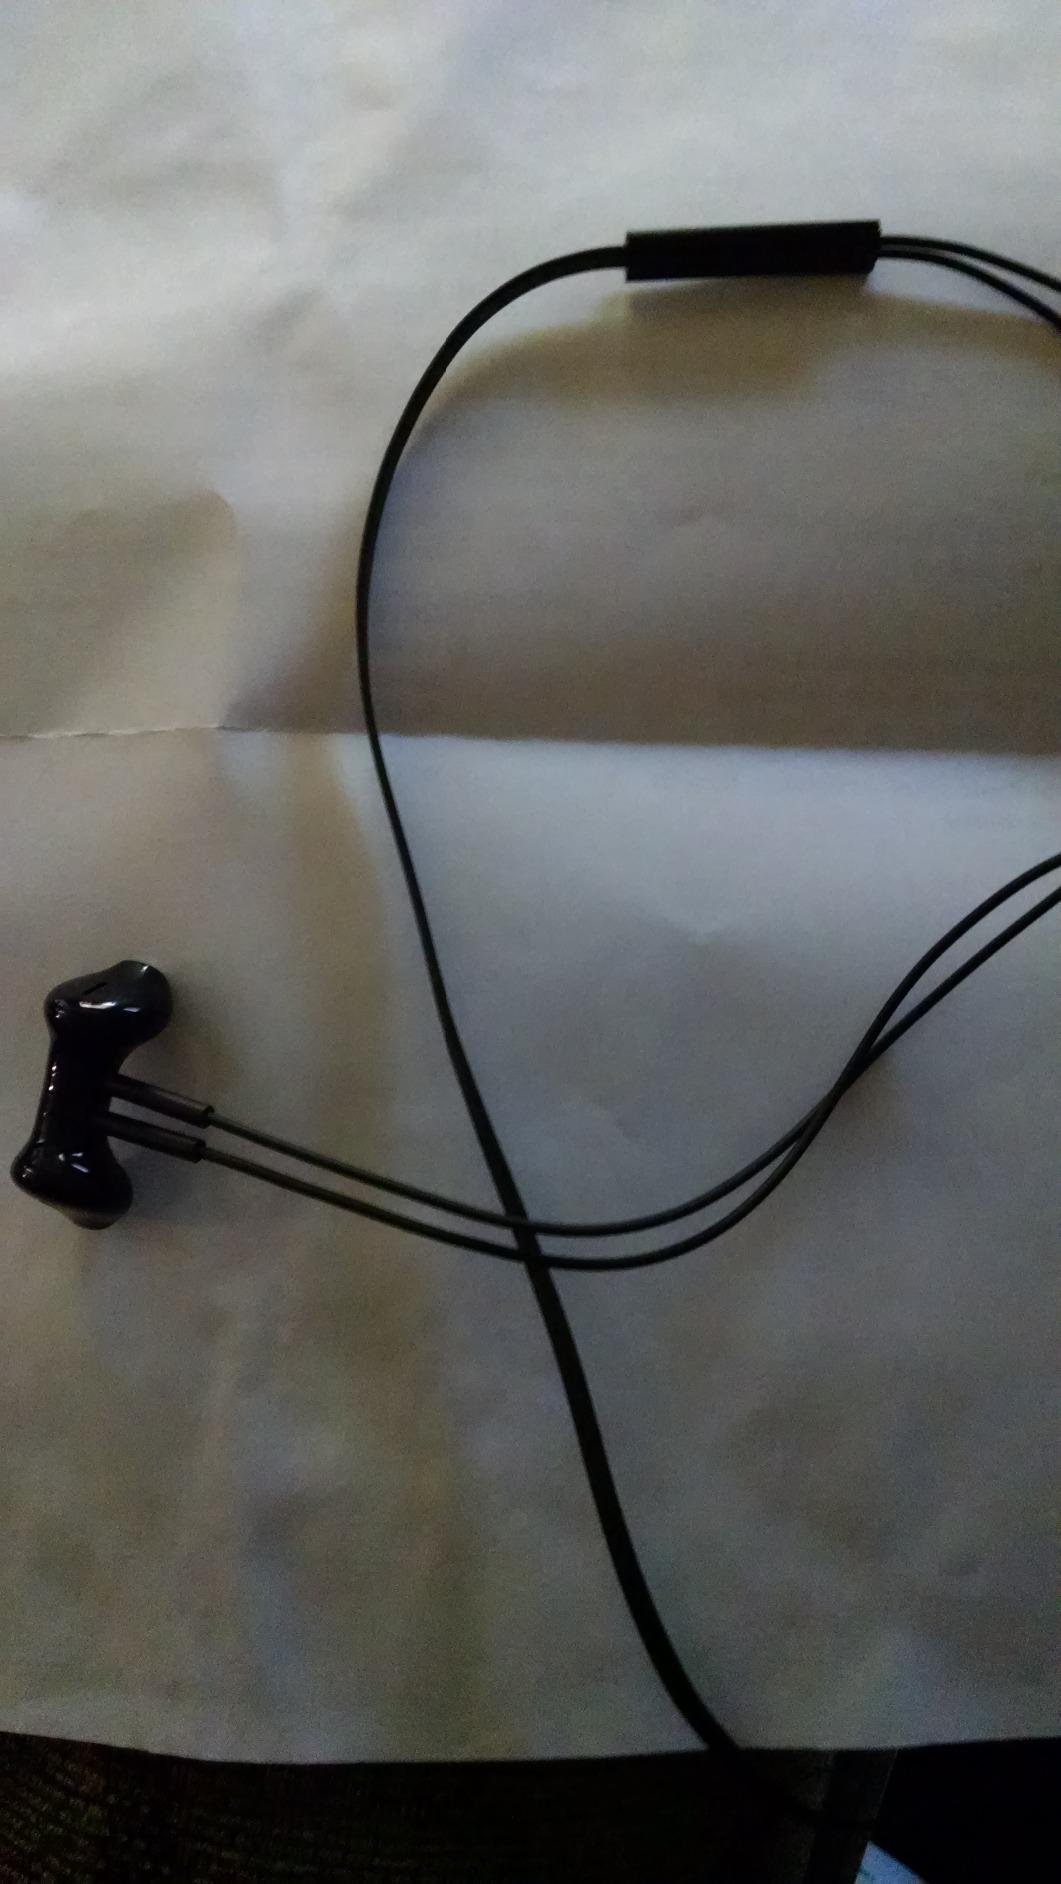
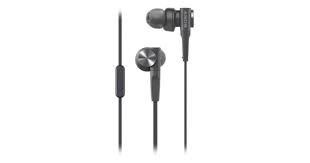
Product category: headphones
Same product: no